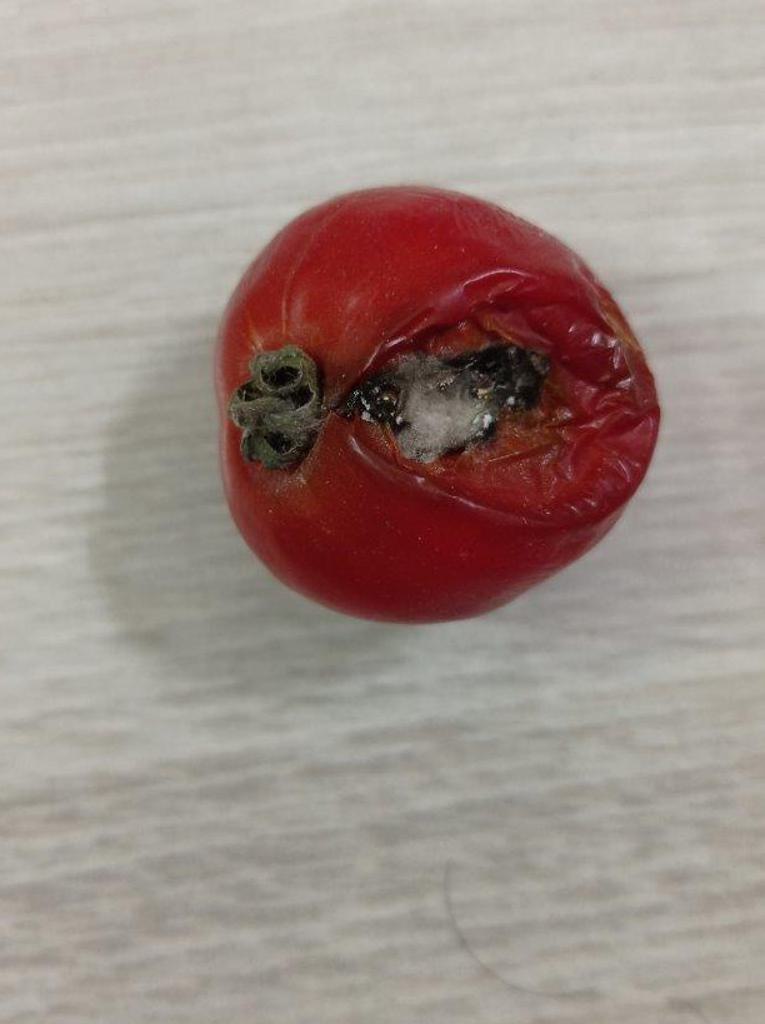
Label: Rotten